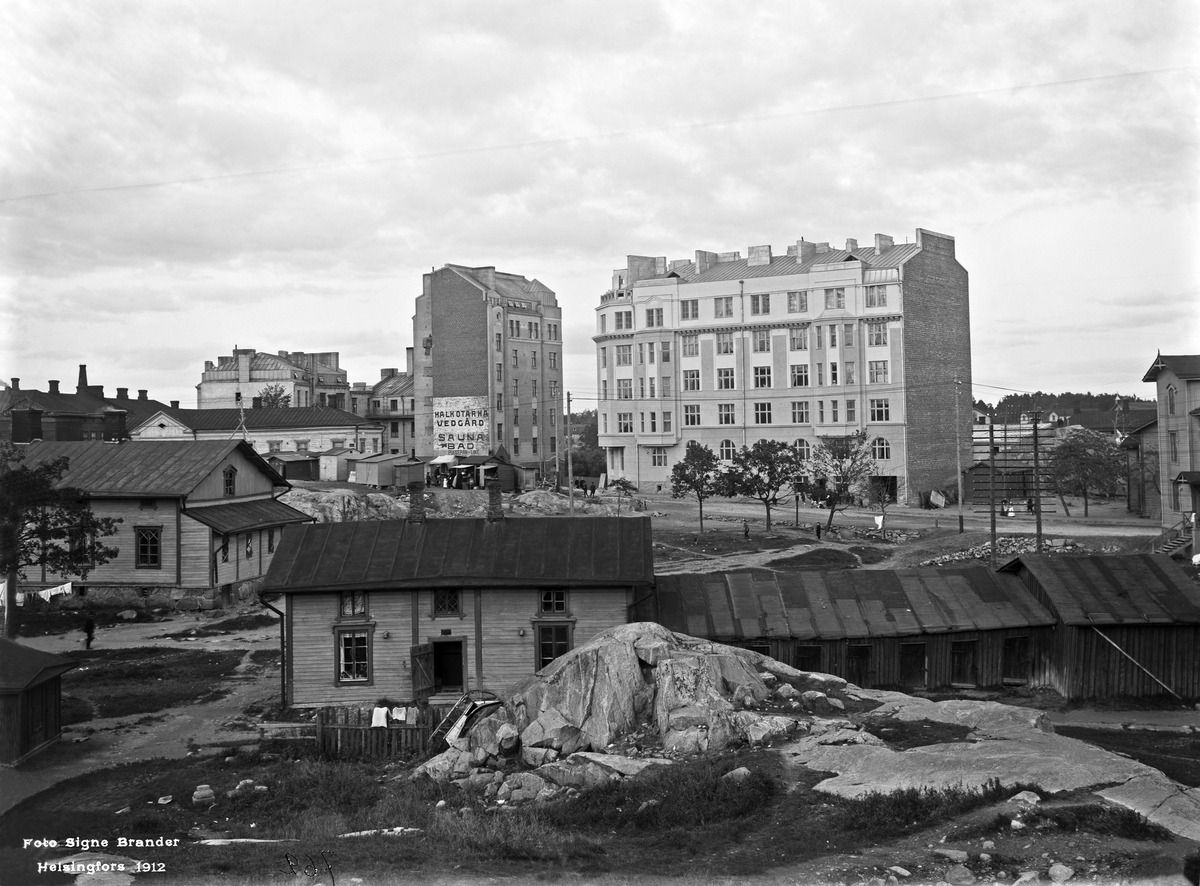
Etualalla Helsinginkatu 4
sisällön kuvaus: Etualalla Helsinginkatu 4. Takana matala vaalea kivitalo ja korkea kivitalo pääty kuvaan pain on Vaasankatu 5 - Pengerkatu 30 (= Kinaporinkatu 2). Kivitalo oikealla Vaasankatu 3 (= Vaasanpolku 3) - Pengerkatu 31 (= Kinaporinkatu 1).. mustavalkoinen
Kuvaaja: Brander, Signe, valokuvaaja
Ajankohta: kuvausaika 1912
Paikka: Suomi, Uusimaa, Helsinki, Harju Helsinki, Helsinginkatu 4b.  Kinaporinkatu 2.  Vaasanpolku 3
Aiheet: puurakennukset, saunat, kioskit, kivirakennukset, jugend